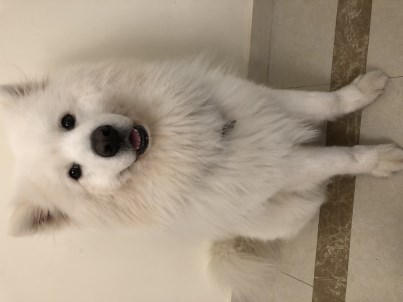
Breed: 2192-n000088-Samoyed